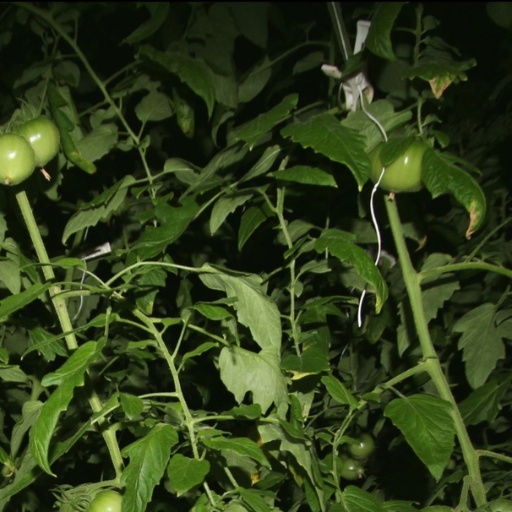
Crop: tomato